Yitzhak Kaduri

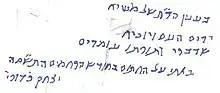
The note in question, sealed to be opened posthumously

Before his death, Kaduri had said that he expected the Mashiach, the Jewish Messiah, to arrive soon, and that he had met him a year earlier. Some of his followers said that he left them a hand-written note and they were reportedly instructed to only open the note after Rabbi Kaduri had been dead for one year. After this time period had passed, the note was supposedly opened by these followers and was found to read, "" ("Yarim ha-am veyokhiakh shedvaro vetorato omdim"; translated as "he will raise the people and confirm that his word and law are standing"), which, by taking the first letter of each word, reads , "Yehoshua". Such acrostics are a well recognised phenomenon in the Tanakh.